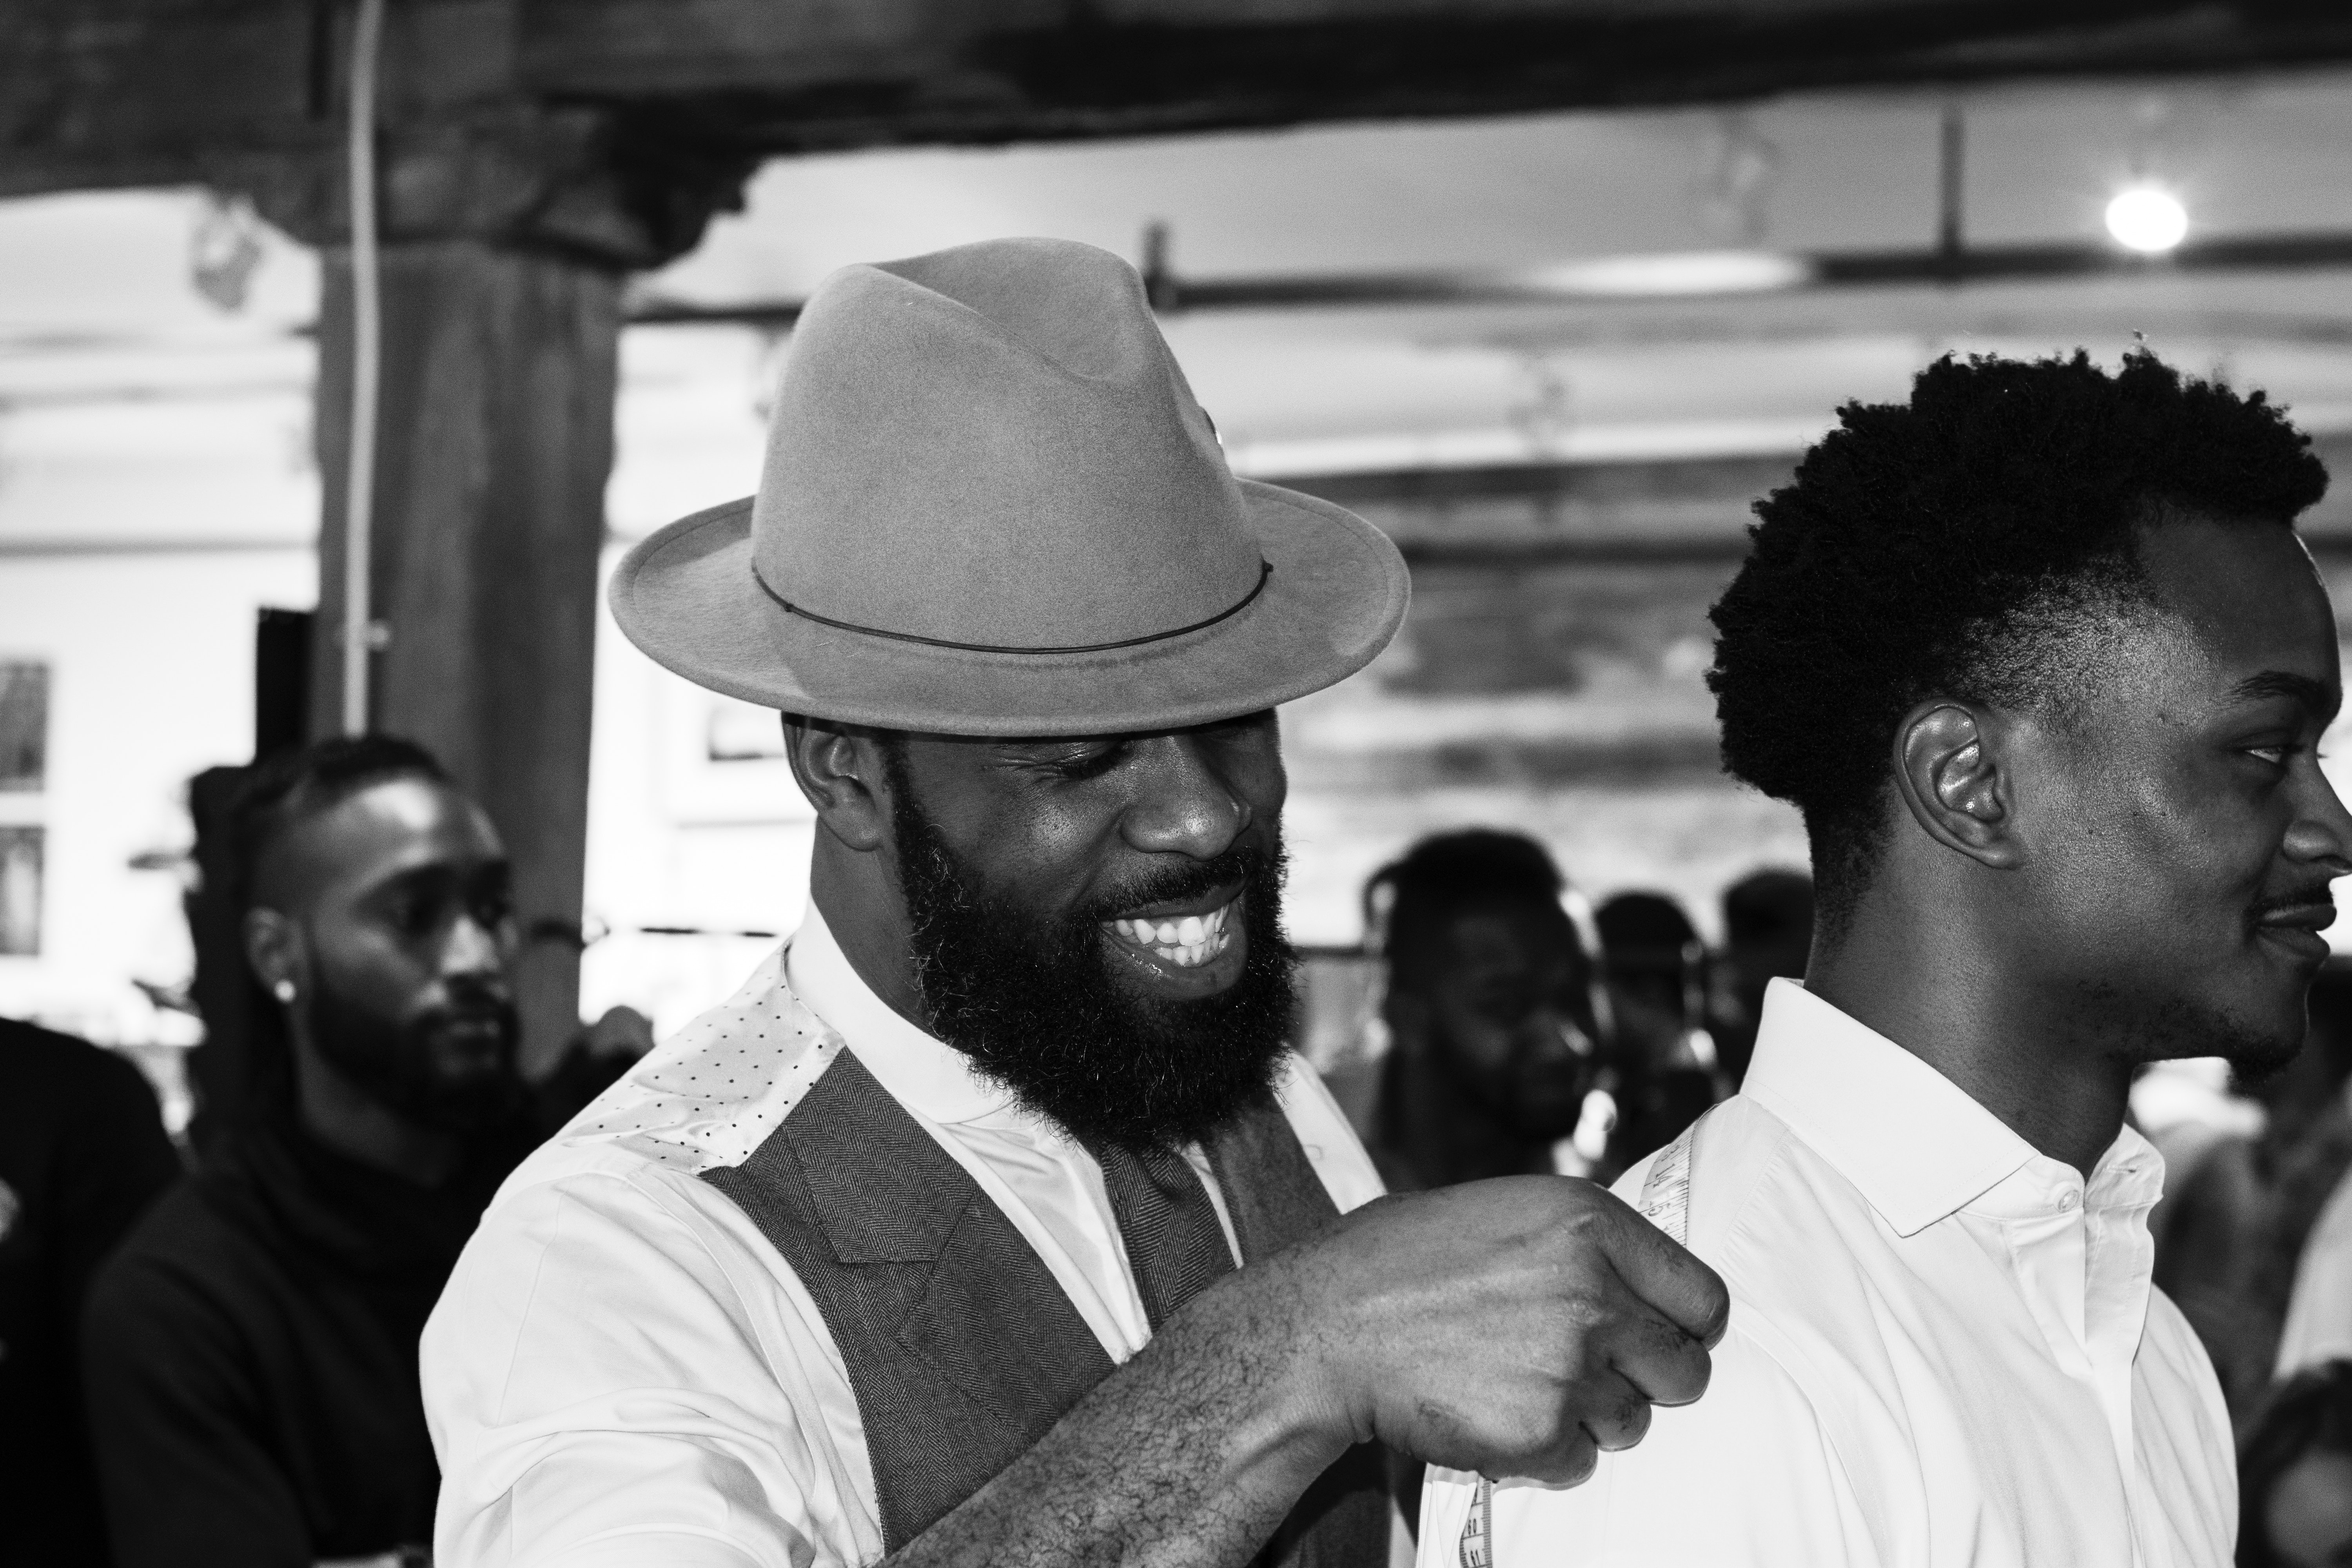
white, black, monochrome, black and white, monochrome photography, headgear, hat, crowd, facial hair, photography, fashion accessory, beard, style, street